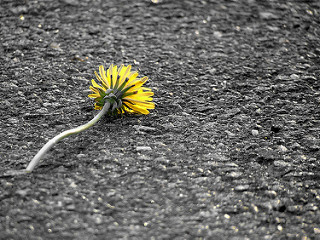
Flower: dandelion